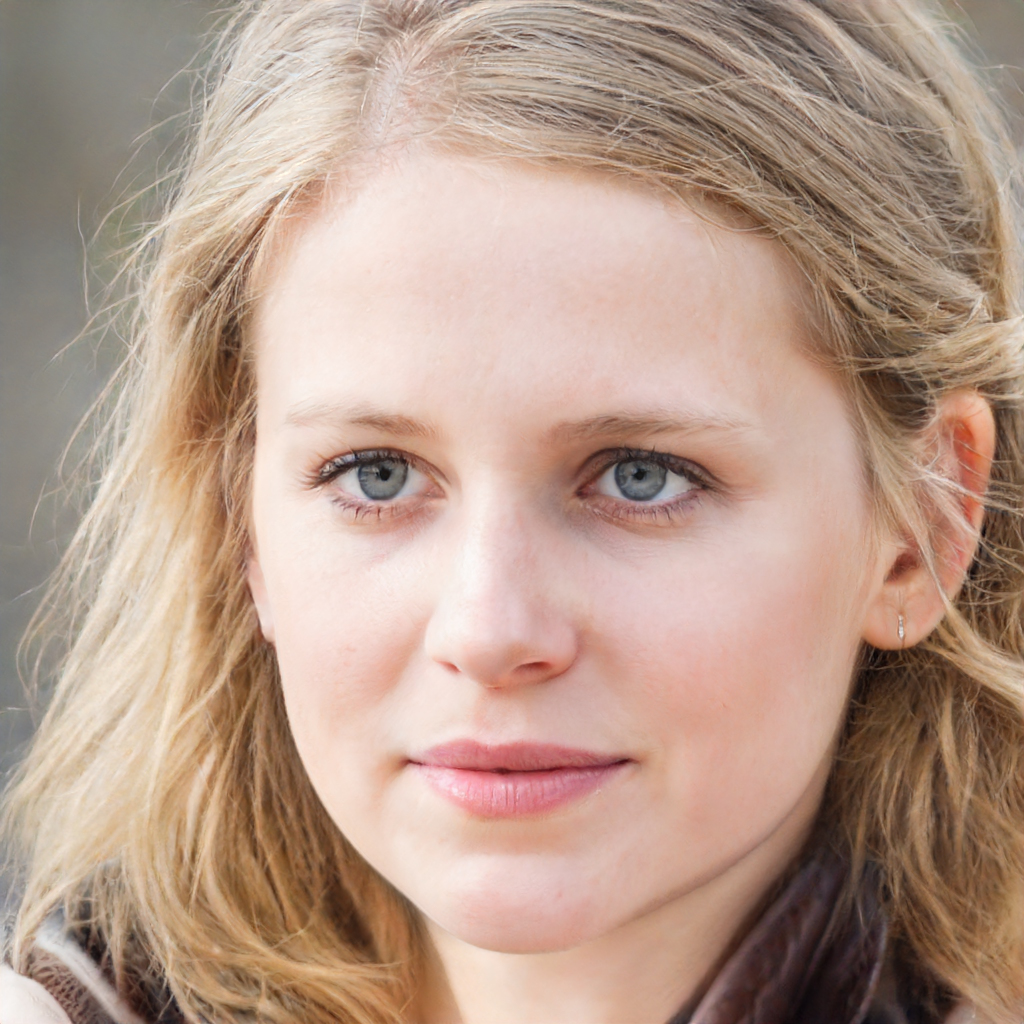
Gender: Female